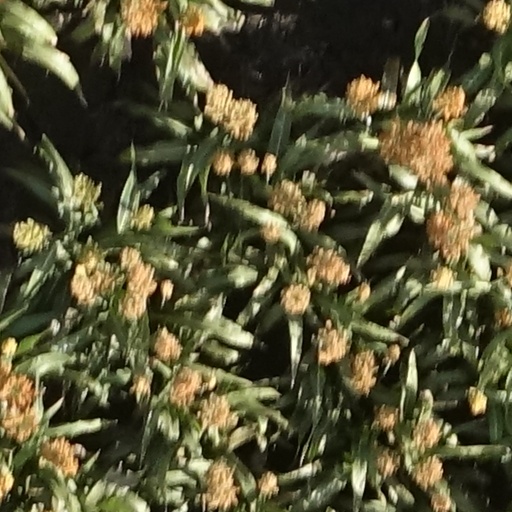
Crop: sorghum